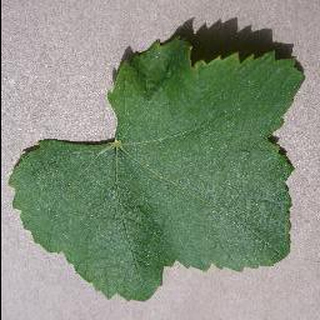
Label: healthy_grape